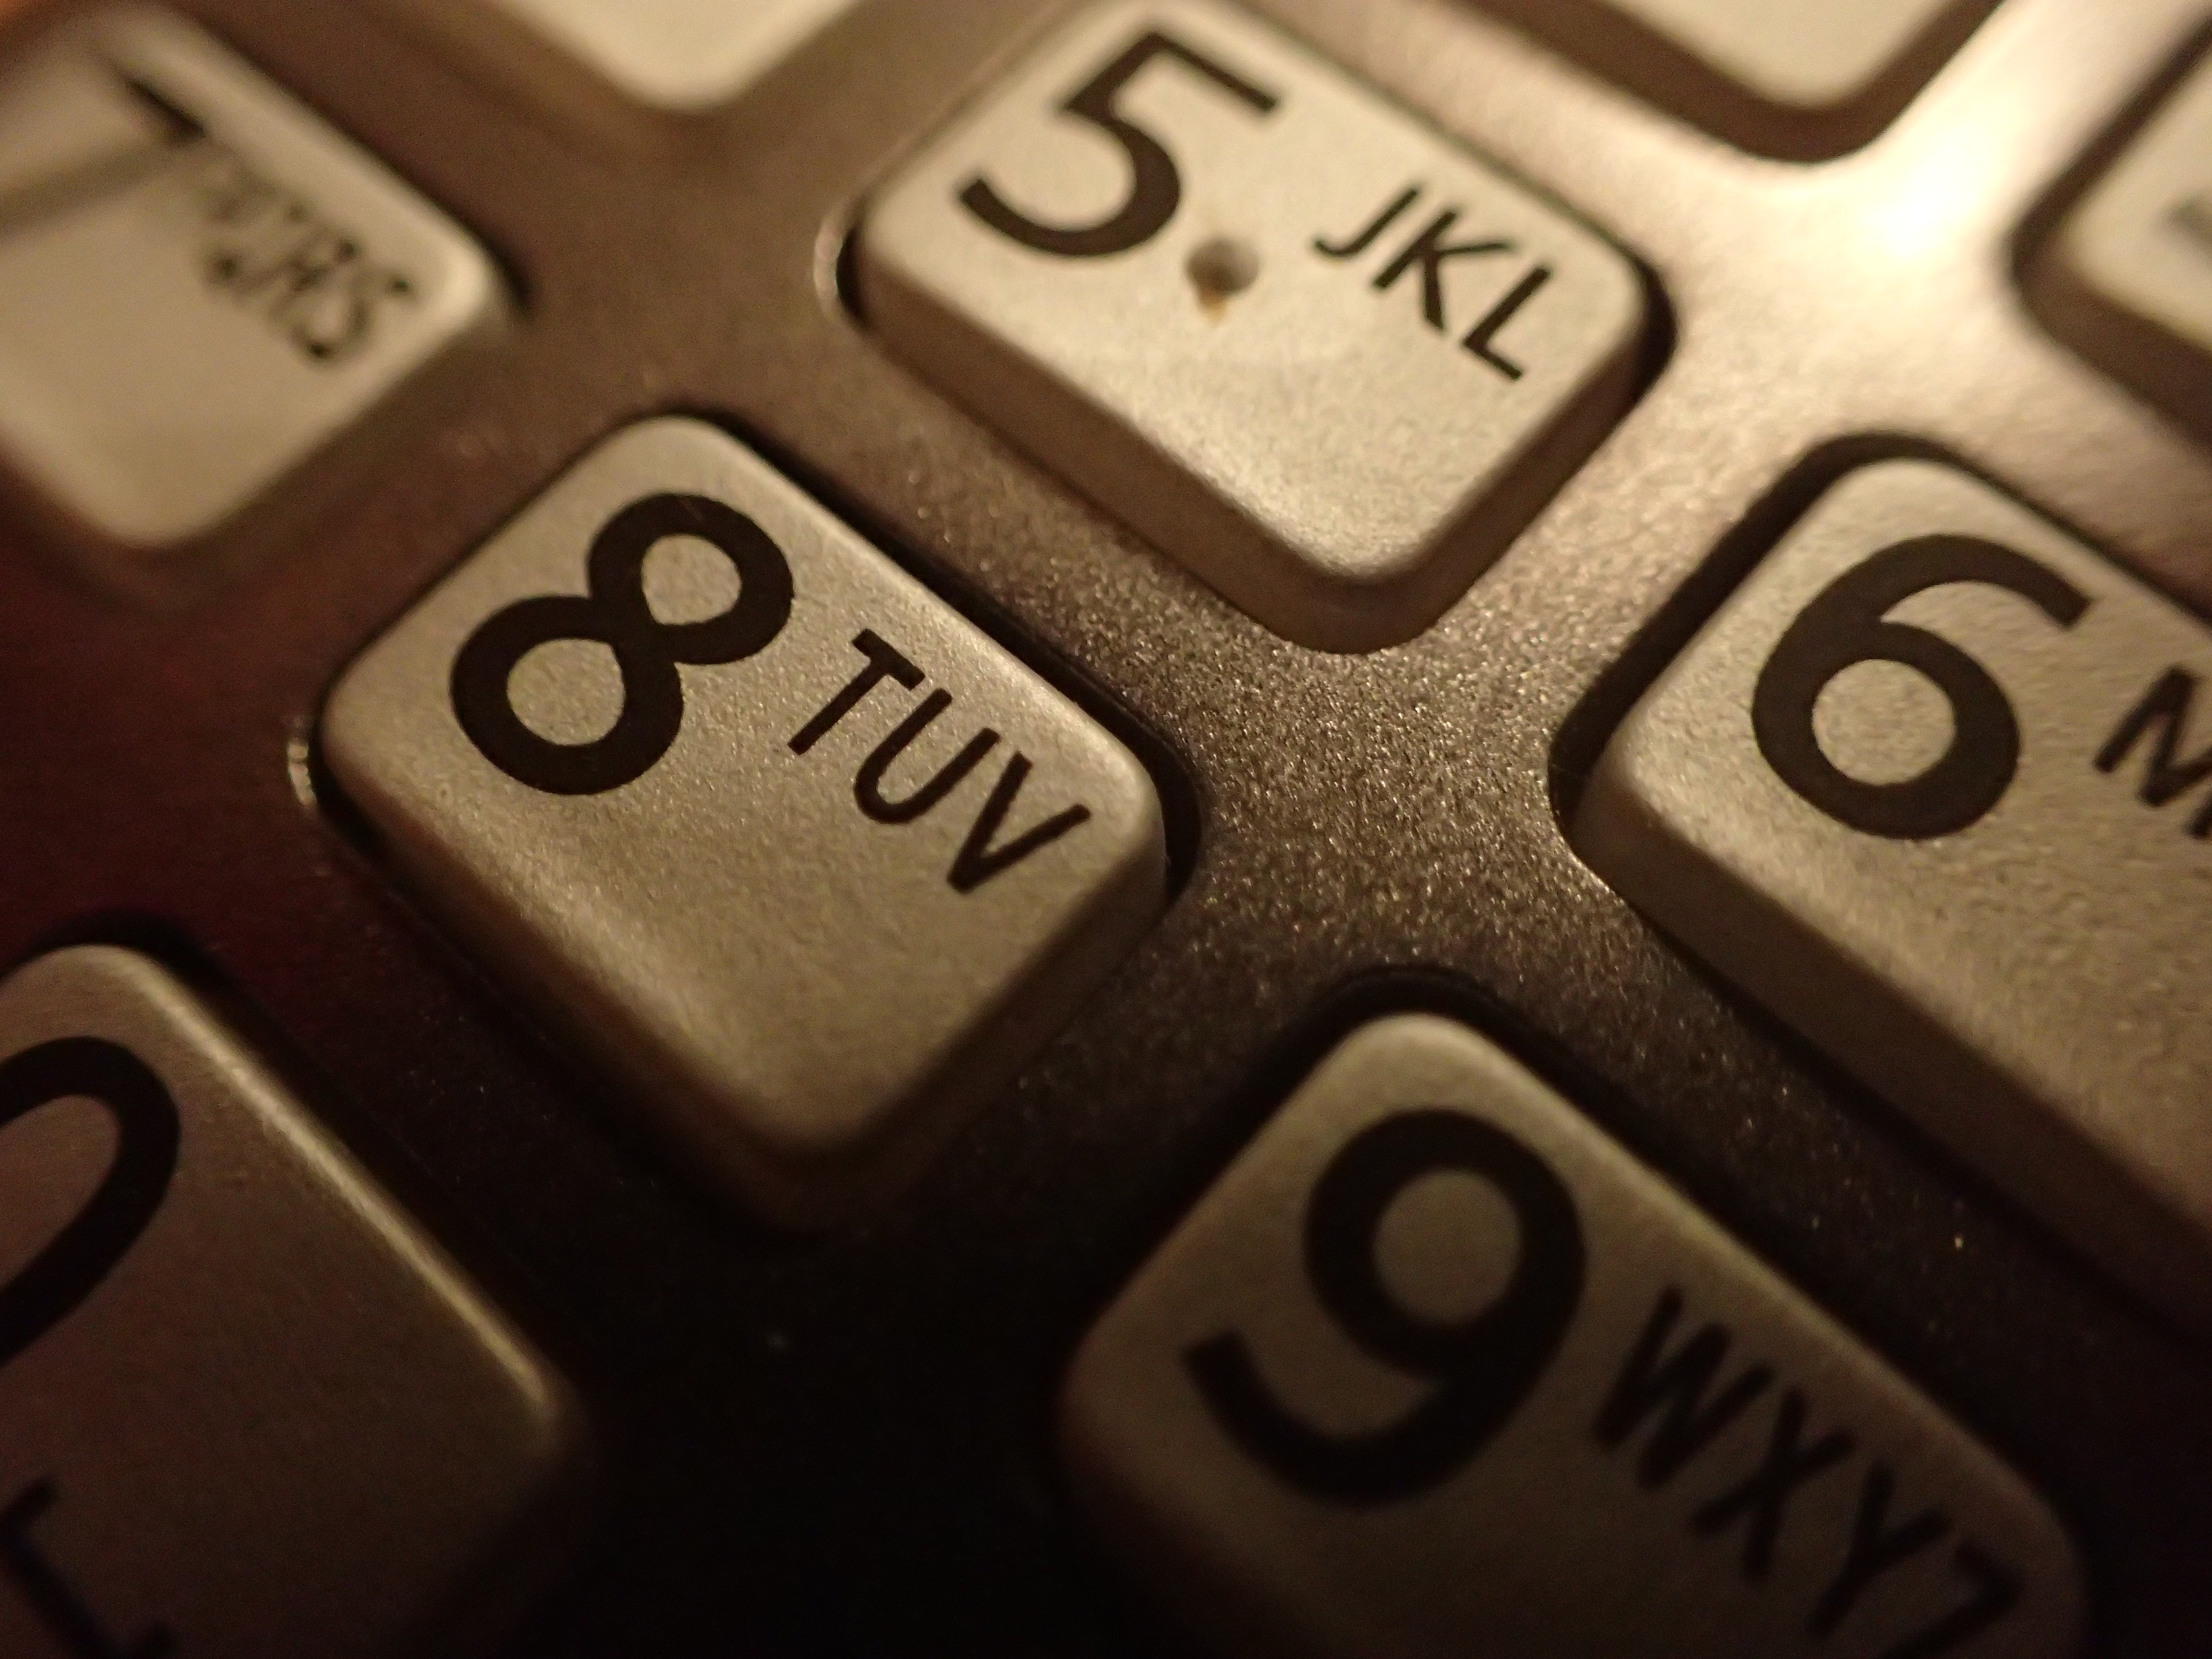
writing, hand, keyboard, photography, number, love, phone, black, close up, font, eye, organ, emotion, datailaufnahme, computer keyboard, pay, office equipment